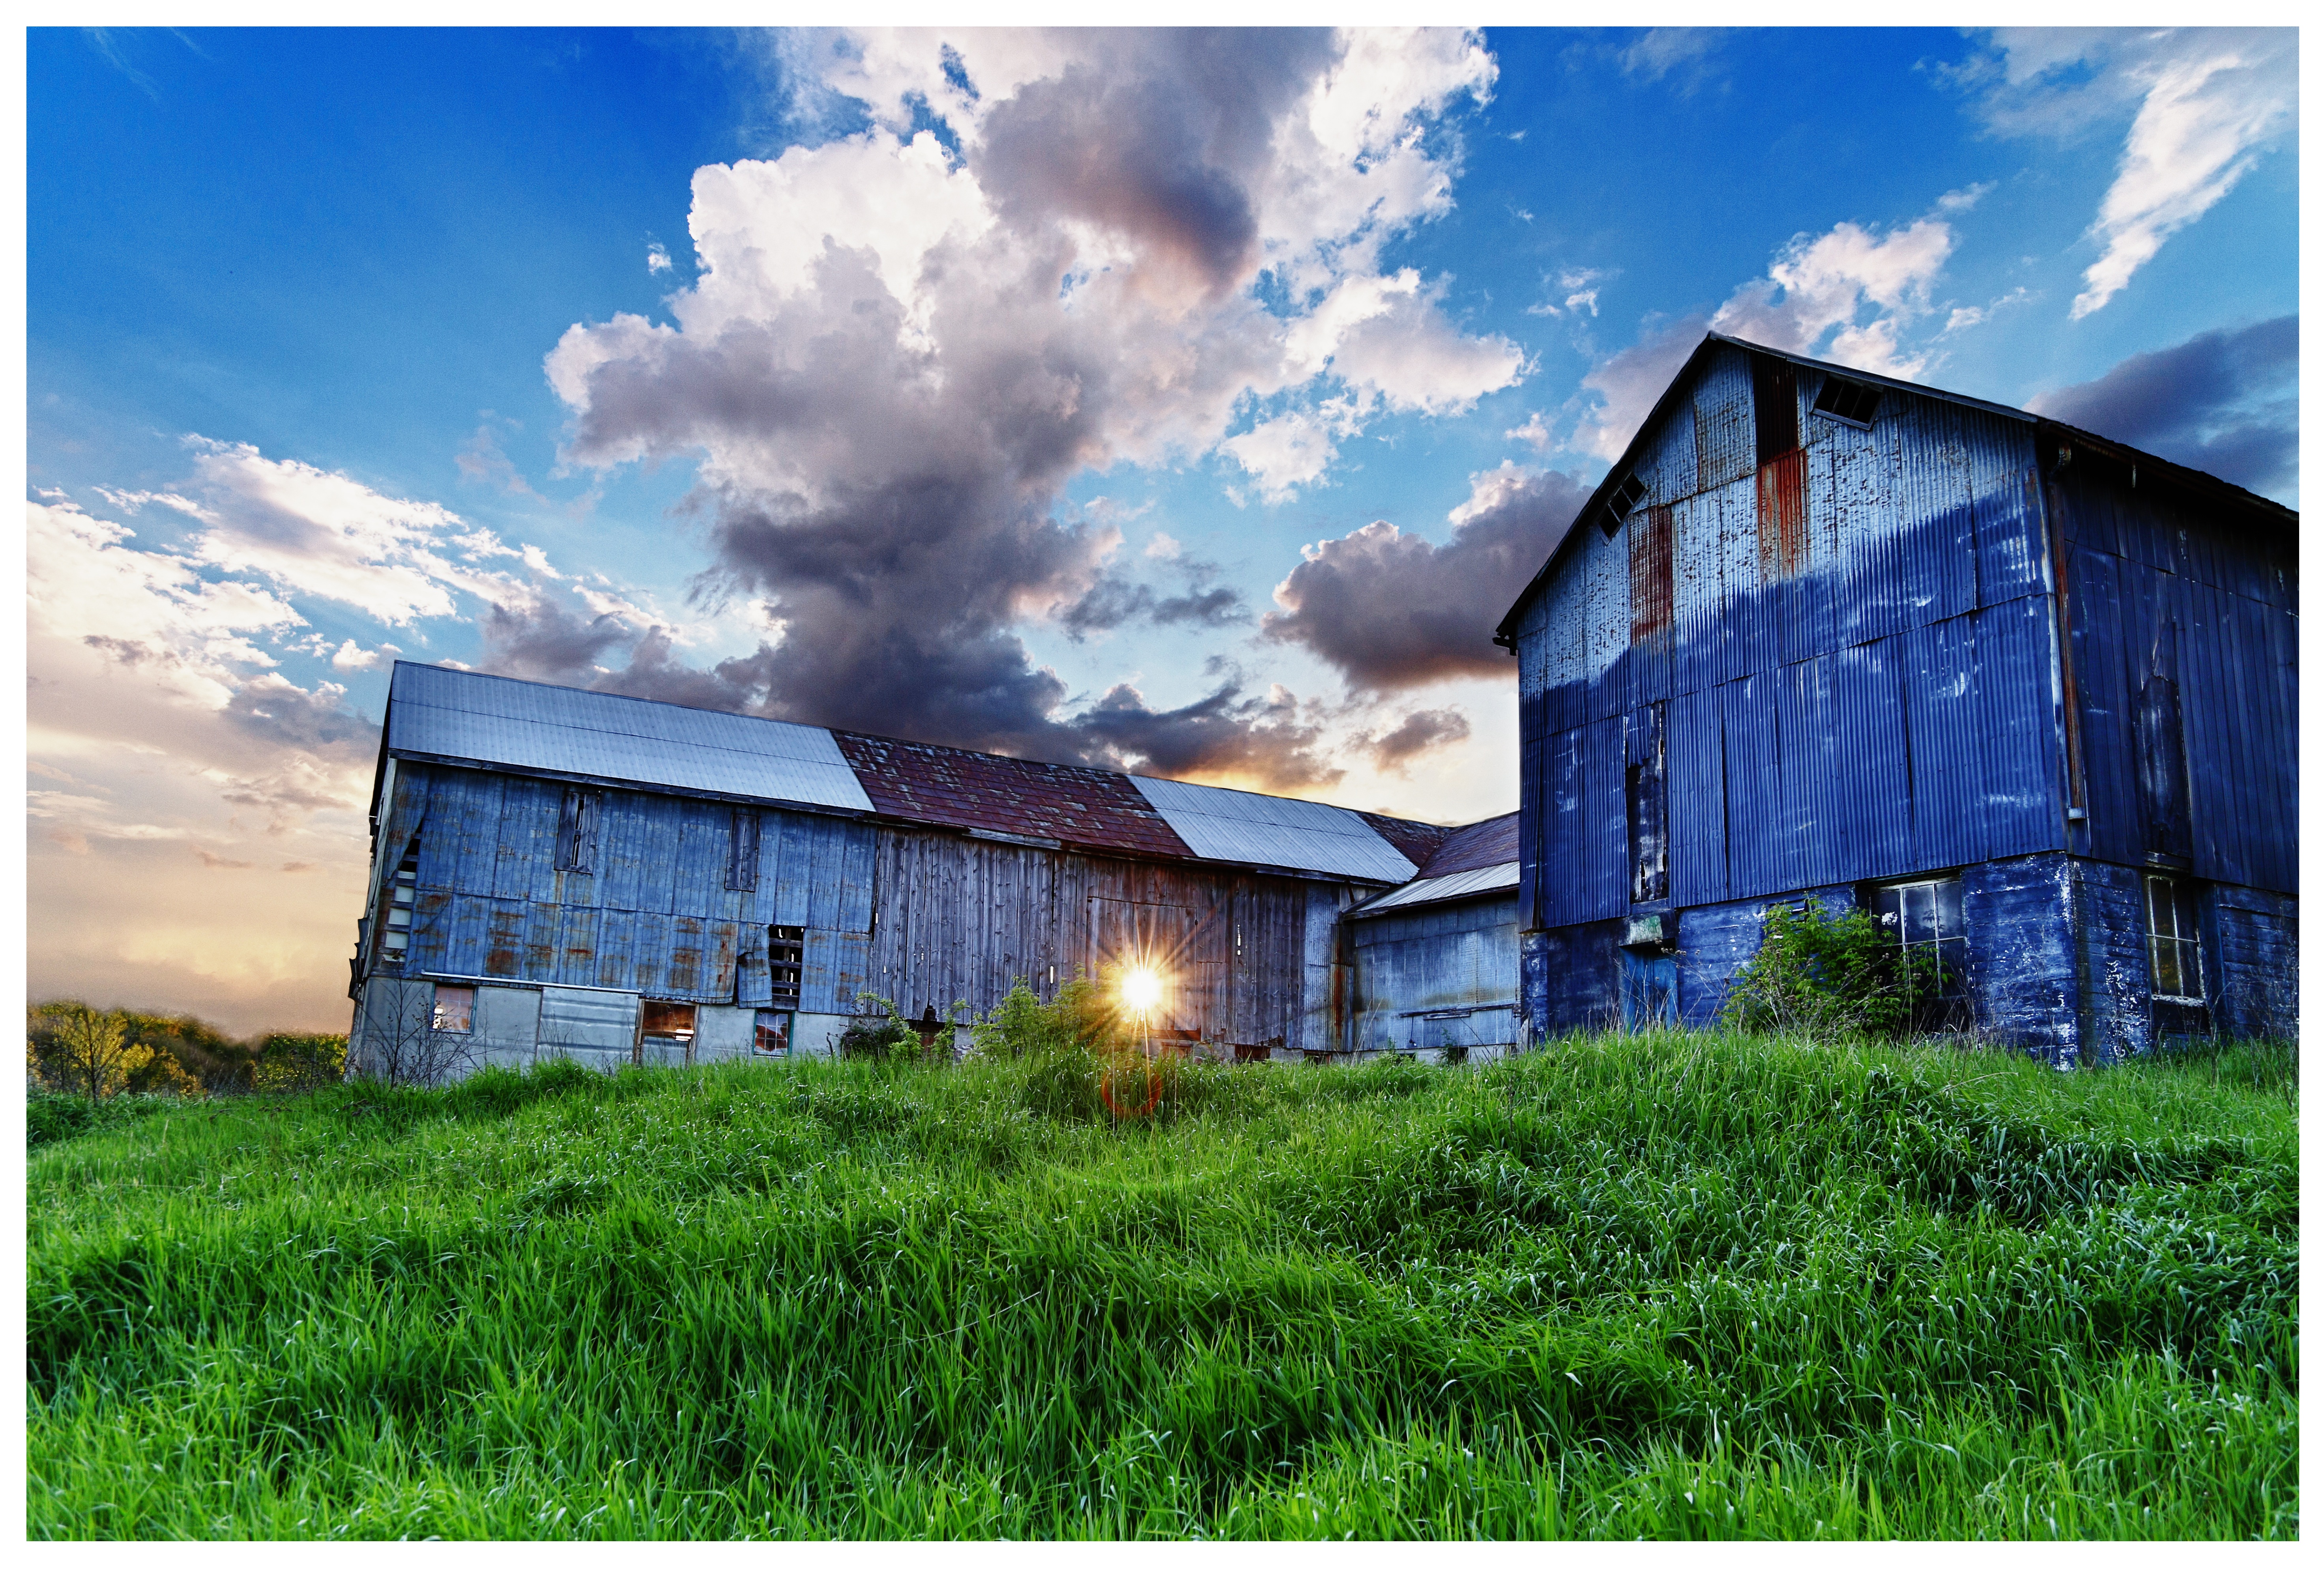
grass, sun, farm, house, barn, home, country, shed, shack, spring, cottage, facade, property, clouds, farmhouse, estate, real estate, rural area, residential area